Sanah Moidutty

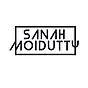
Official Logo

Sanah Moidutty (born 1 July 1991) is an Indian singer songwriter. She has been trained in Carnatic and Hindustani classical music as well as western vocals, and performs Indian classical and pop music.